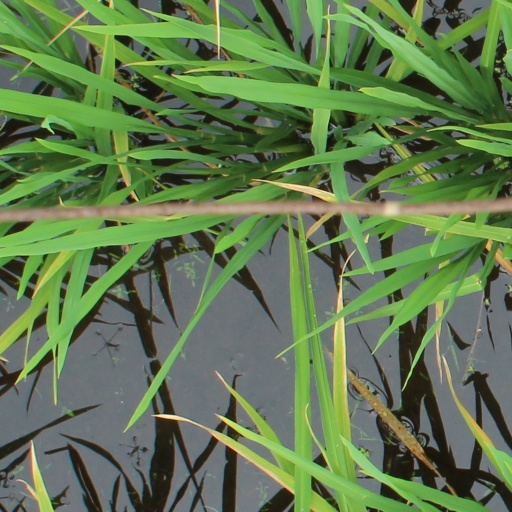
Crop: rice